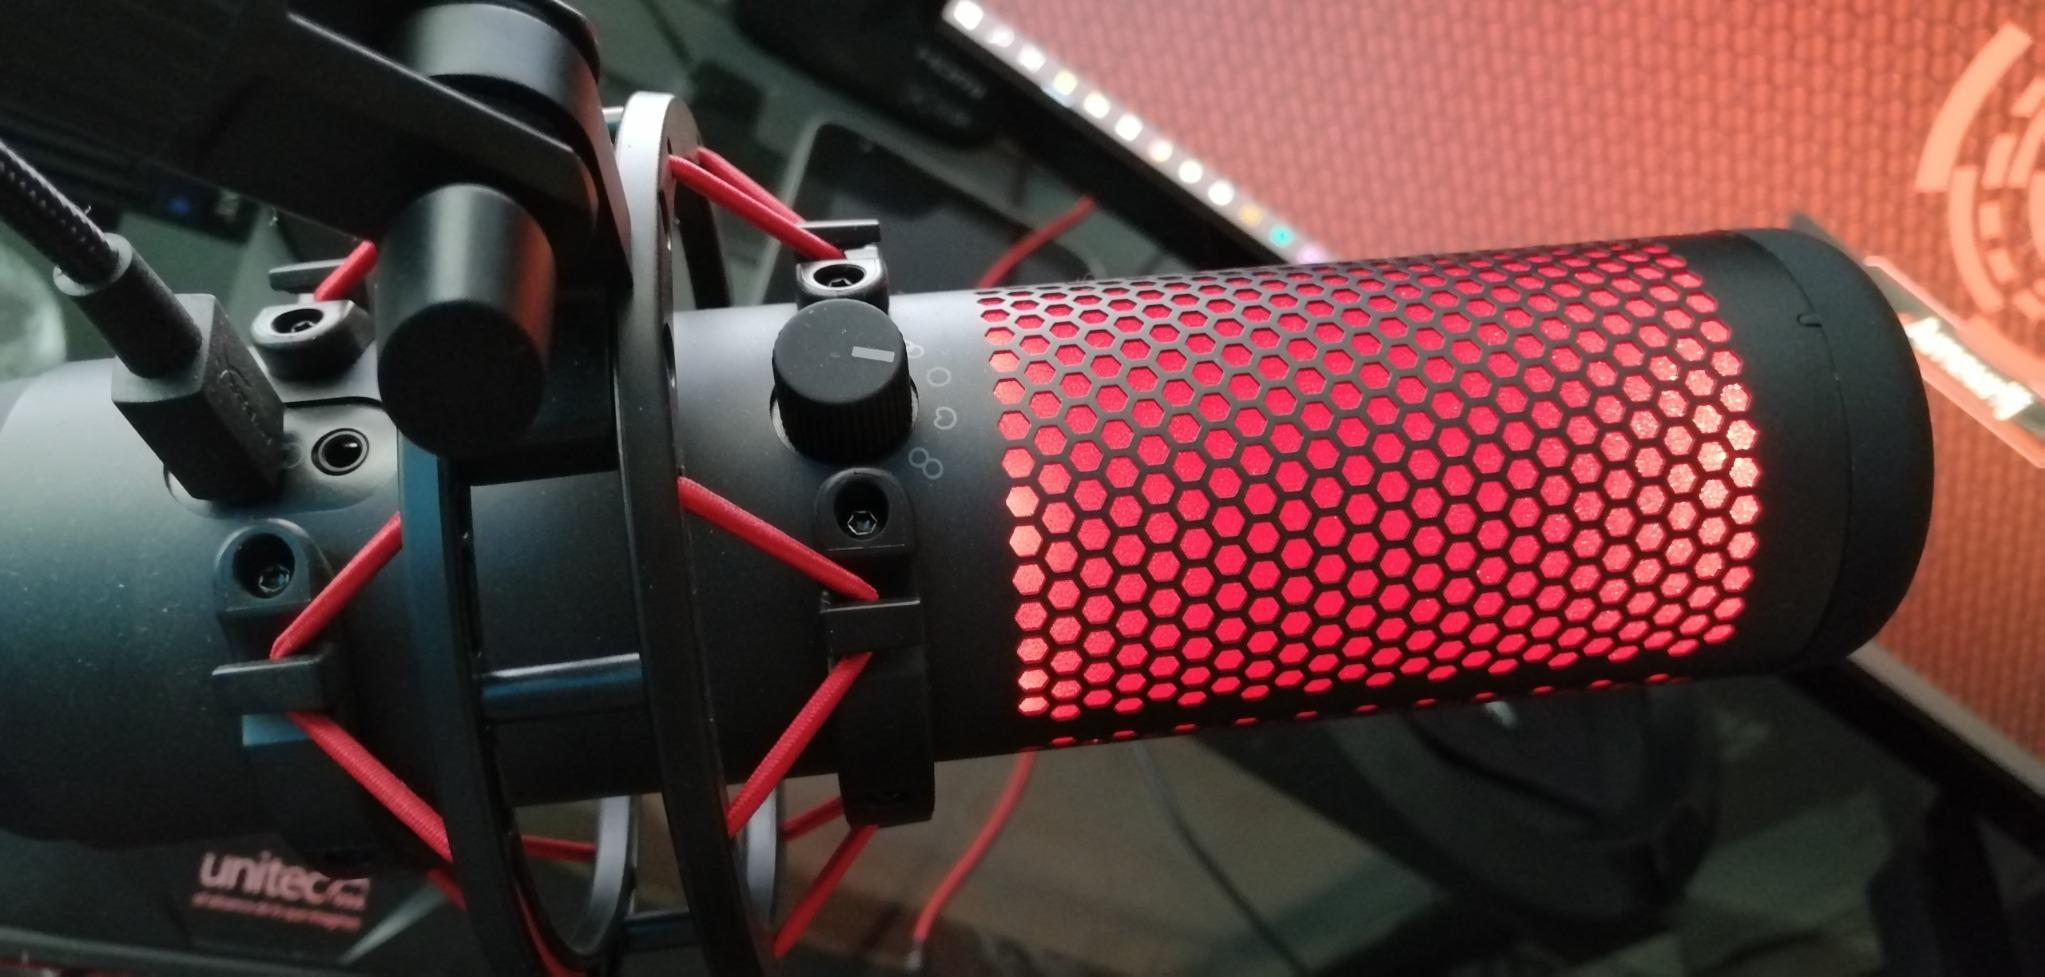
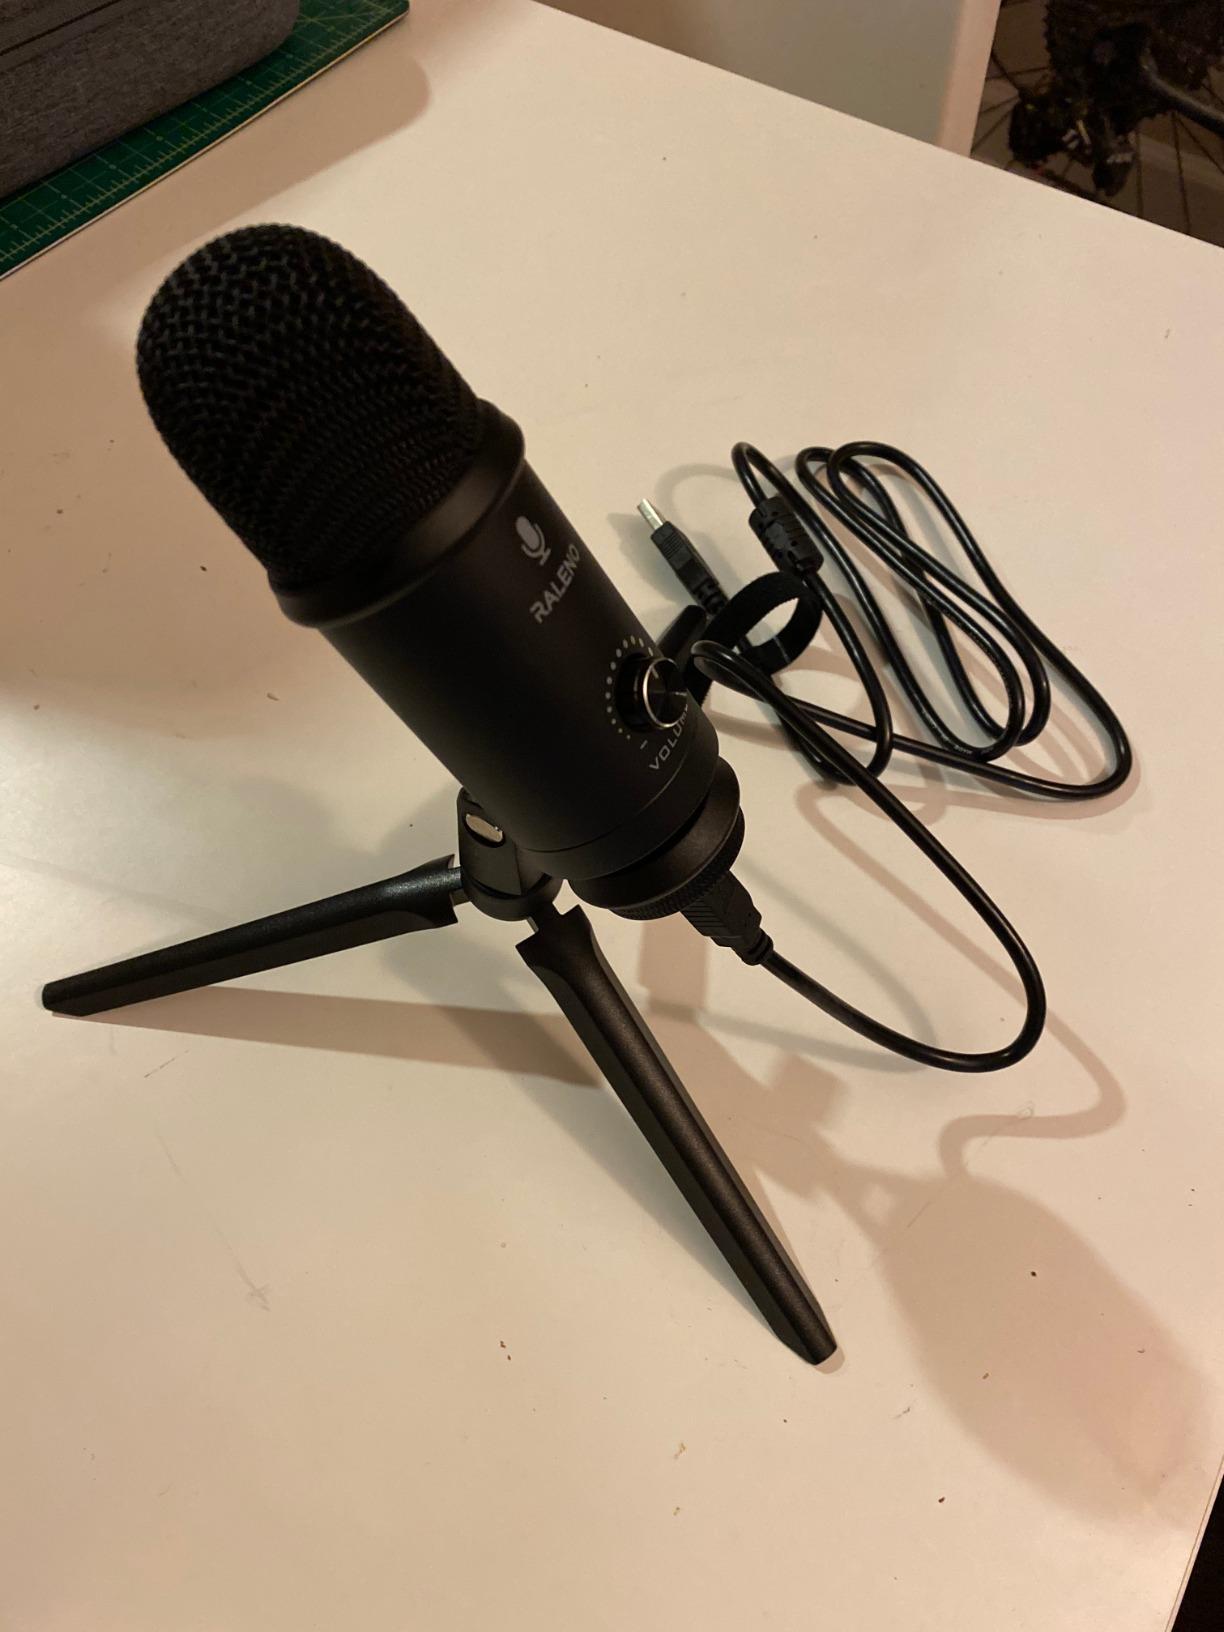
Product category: microphone
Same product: no